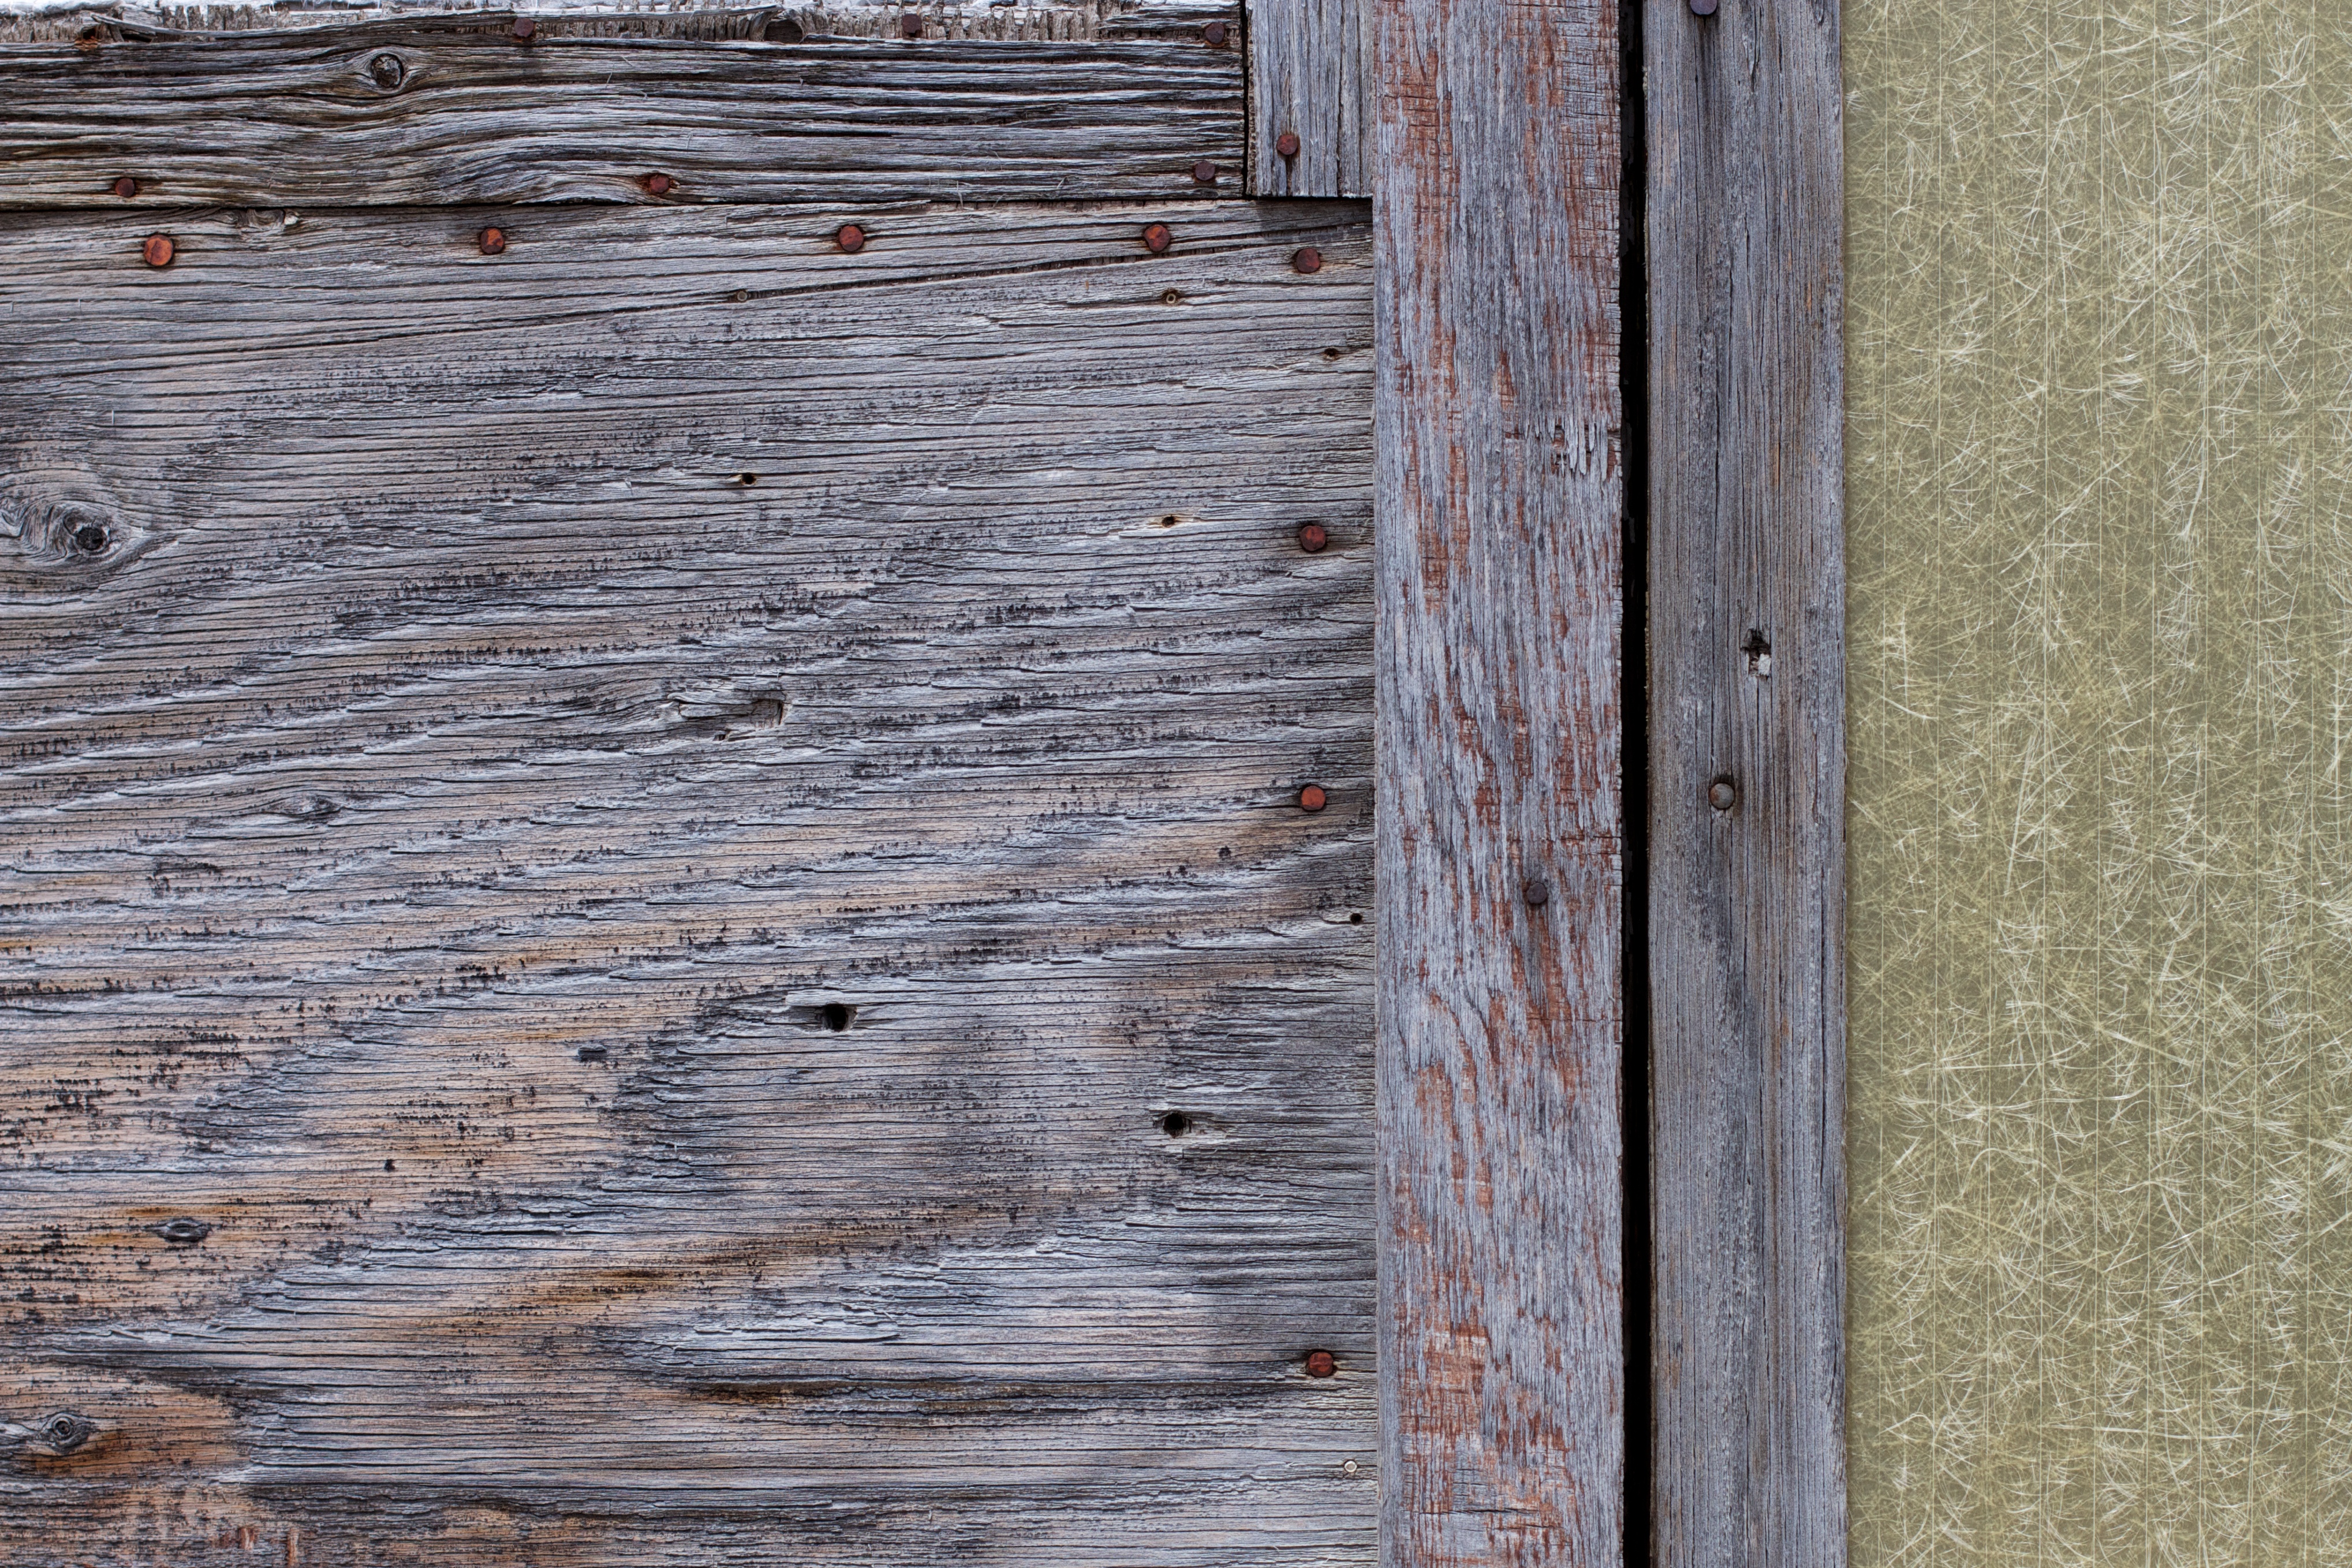
wood, texture, plank, floor, wall, brick, lumber, door, material, hardwood, 2014365, flooring, wood flooring, wood stain